Wadi Feiran

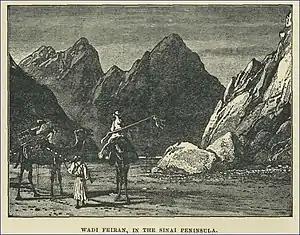

It is one of the alleged sites of Rephidim, a station of the Exodus where Moses struck a rock caused it to spring water, allowing his people the Hebrews to drink.